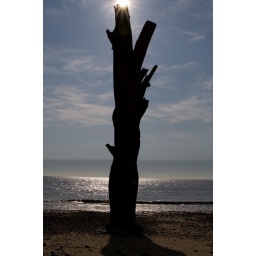
Sun bursting over the top of dead tree on Covehive beach